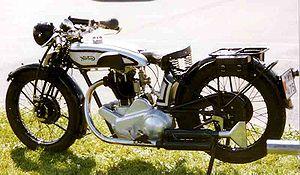
Norton est une firme britannique de construction de motos, fondée par James Lansdowne Norton à Wolverhampton en 1898, puis transférée à Birmingham.